TOPAZ nuclear reactor

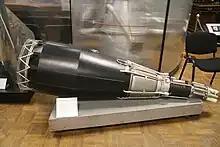
Scaled-down model of Topaz reactor

The first thermionic converter reactors were discussed by scientists at the Los Alamos Scientific Laboratory (LASL) in 1957. Following the visit of Soviet scientists to LASL in 1958, they carried out tests on TI systems in 1961, initially developing the single cell YENISEI reactor (also known as TOPAZ-II). Work was carried out by the Kurchatov Institute of Atomic Energy and the Central Bureau for Machine Building to develop the multi-cell TOPAZ (also known as TOPAZ-I), a Russian acronym for "Thermionic Experiment with Conversion in Active Zone". It was first ground tested in 1971, when its existence was acknowledged. It was under the auspices of Krasnaya Zvezda.